Roman Britain

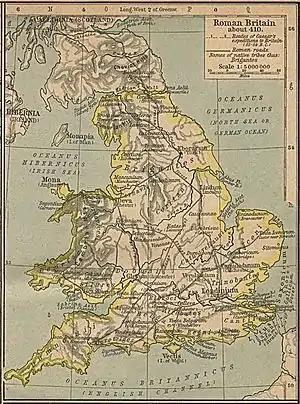
Roman Britain in 410

The traditional view of historians, informed by the work of Michael Rostovtzeff, was of a widespread economic decline at the beginning of the 5th century. Consistent archaeological evidence has told another story, and the accepted view is undergoing re-evaluation. Some features are agreed: more opulent but fewer urban houses, an end to new public building and some abandonment of existing ones, with the exception of defensive structures, and the widespread formation of "dark earth" deposits indicating increased horticulture within urban precincts. Turning over the basilica at Silchester to industrial uses in the late 3rd century, doubtless officially condoned, marks an early stage in the de-urbanisation of Roman Britain.